Modest Ilyich Tchaikovsky

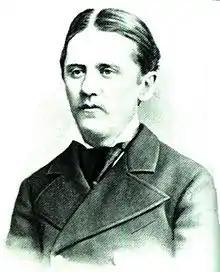
Modest Tchaikovsky

Modest Ilyich Tchaikovsky was a Russian dramatist, opera librettist and translator.